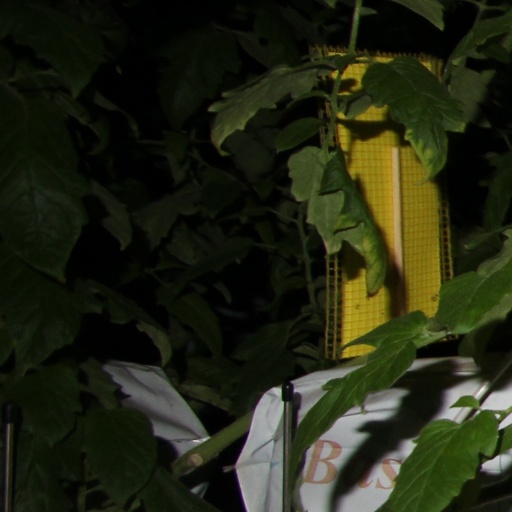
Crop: tomato